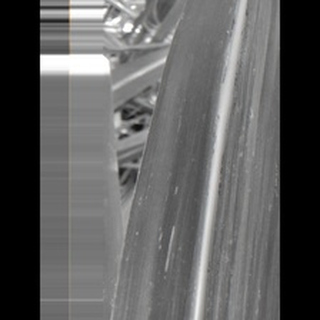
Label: sugarcane_rust